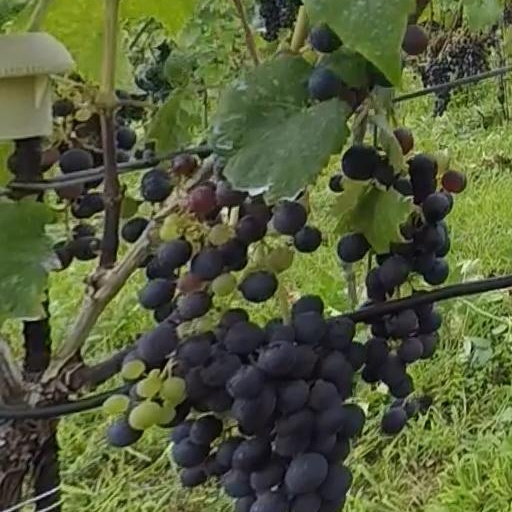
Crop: grape